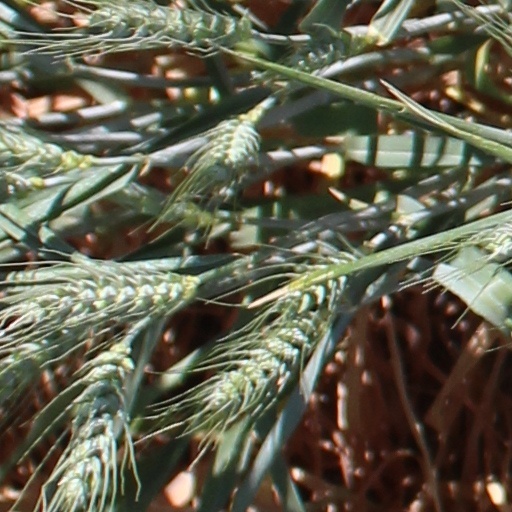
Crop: wheat